Fluorescence in the life sciences

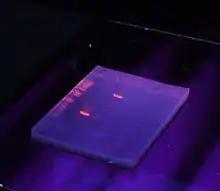
Ethidium bromide stained agarose gel. Ethidium bromide fluoresces orange when intercalating DNA and when exposed to UV light.

Also, many biological molecules have an intrinsic fluorescence that can sometimes be used without the need to attach a chemical tag. Sometimes this intrinsic fluorescence changes when the molecule is in a specific environment, so the distribution or binding of the molecule can be measured. Bilirubin, for instance, is highly fluorescent when bound to a specific site on serum albumin. Zinc protoporphyrin, formed in developing red blood cells instead of hemoglobin when iron is unavailable or lead is present, has a bright fluorescence and can be used to detect these problems.